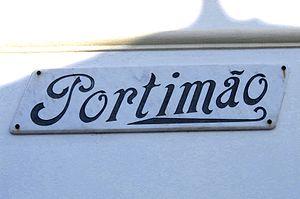
Panneau à la gare de Portimao. Occitan